Battle of Hyvinkää

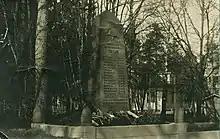
Grave of the German soldiers killed in the Battle of Hyvinkää.

After the German Baltic Sea Division landed in Hanko on April 3, it progressed along Rantarata to Helsinki, which was conquered on April 13. At the same time, the Germans also took over the villages of Tikkurila and Malmi along with the parish of Helsinki and along the Main Railway. After the Battle of Helsinki, the Germans continued north on April 19 towards Tuusula, Kerava and Hyvinkää. From the German Baltic Division, the 95th Reserve Infantry Brigade, led by Major General Konrad Wolf, took part in the battle, consisting of three Jaeger battalions, reinforced by three bicycle companies and two machine gun units, as well as artillery and an armored train. The Germans had divided their troops into three parts. The main group led by Major Godert von Reden, the department supporting Klaukkala and Nurmijärvi in the direction of the Hanko railway, and a bicycle company along the Main Railway, accompanied by a self-built armored train, departed from the church village of Helsinki parish.